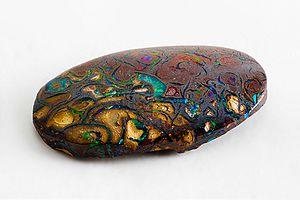
Une opale provenant de Yowah, dans le Queensland, en Australie.
Une opale est un minéral composé de silice hydratée de formule SiO₂ · n H₂O, avec des traces d'uranium, de magnésium, de calcium, d'aluminium, de fer, d'arsenic, de sodium et de potassium. La teneur en eau est comprise habituellement entre 3 et 9 % ; elle peut atteindre 20 % suivant les variétés.